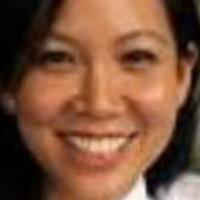
Age group: age 31-40